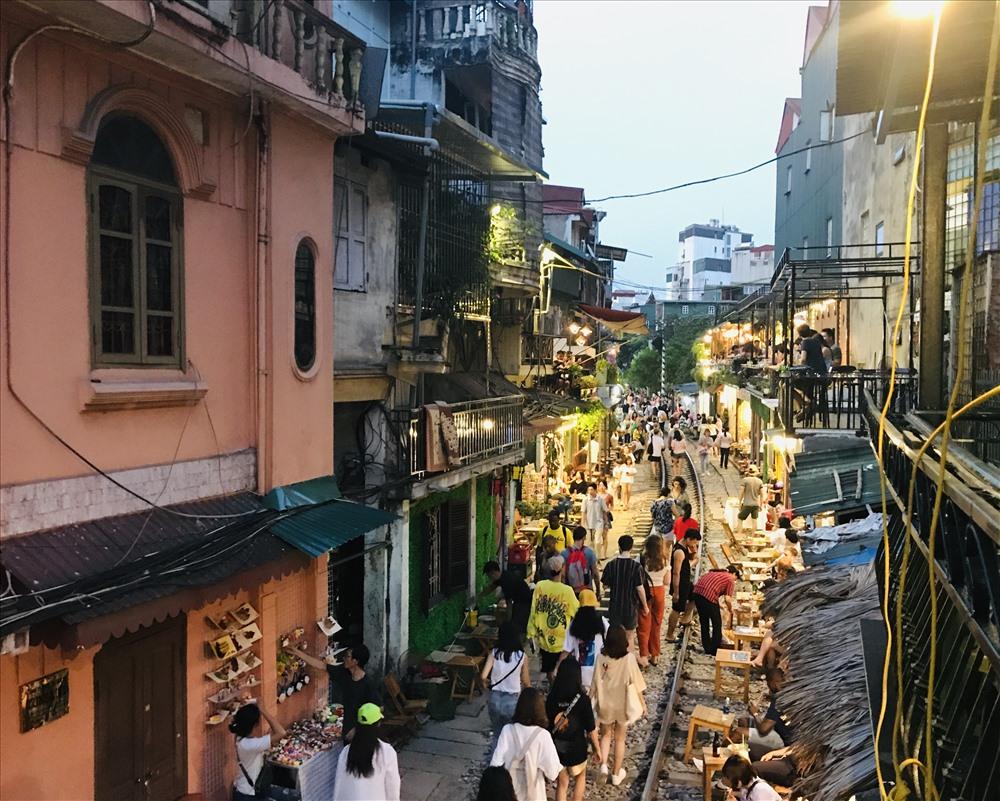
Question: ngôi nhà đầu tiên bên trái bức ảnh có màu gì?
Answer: màu hồng